Chen Daoxiang

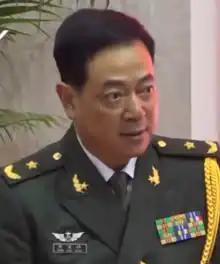
Chen in 2019

Chen Daoxiang (born September 1962) is a major general ("shaojiang") of the People's Liberation Army (PLA) who served as commander of the PLA Hong Kong Garrison between 2019 and 2022. He is a delegate to the 13th National People's Congress.